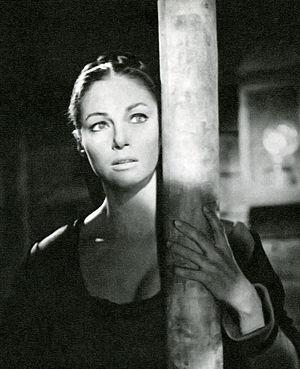
Pier Angeli, née Anna Maria Pierangeli le 19 juin 1932 et morte le 10 septembre 1971, est une actrice italienne.